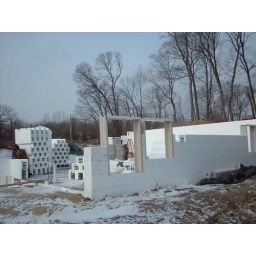
Stacking the lower level, east wall with window bucks in place